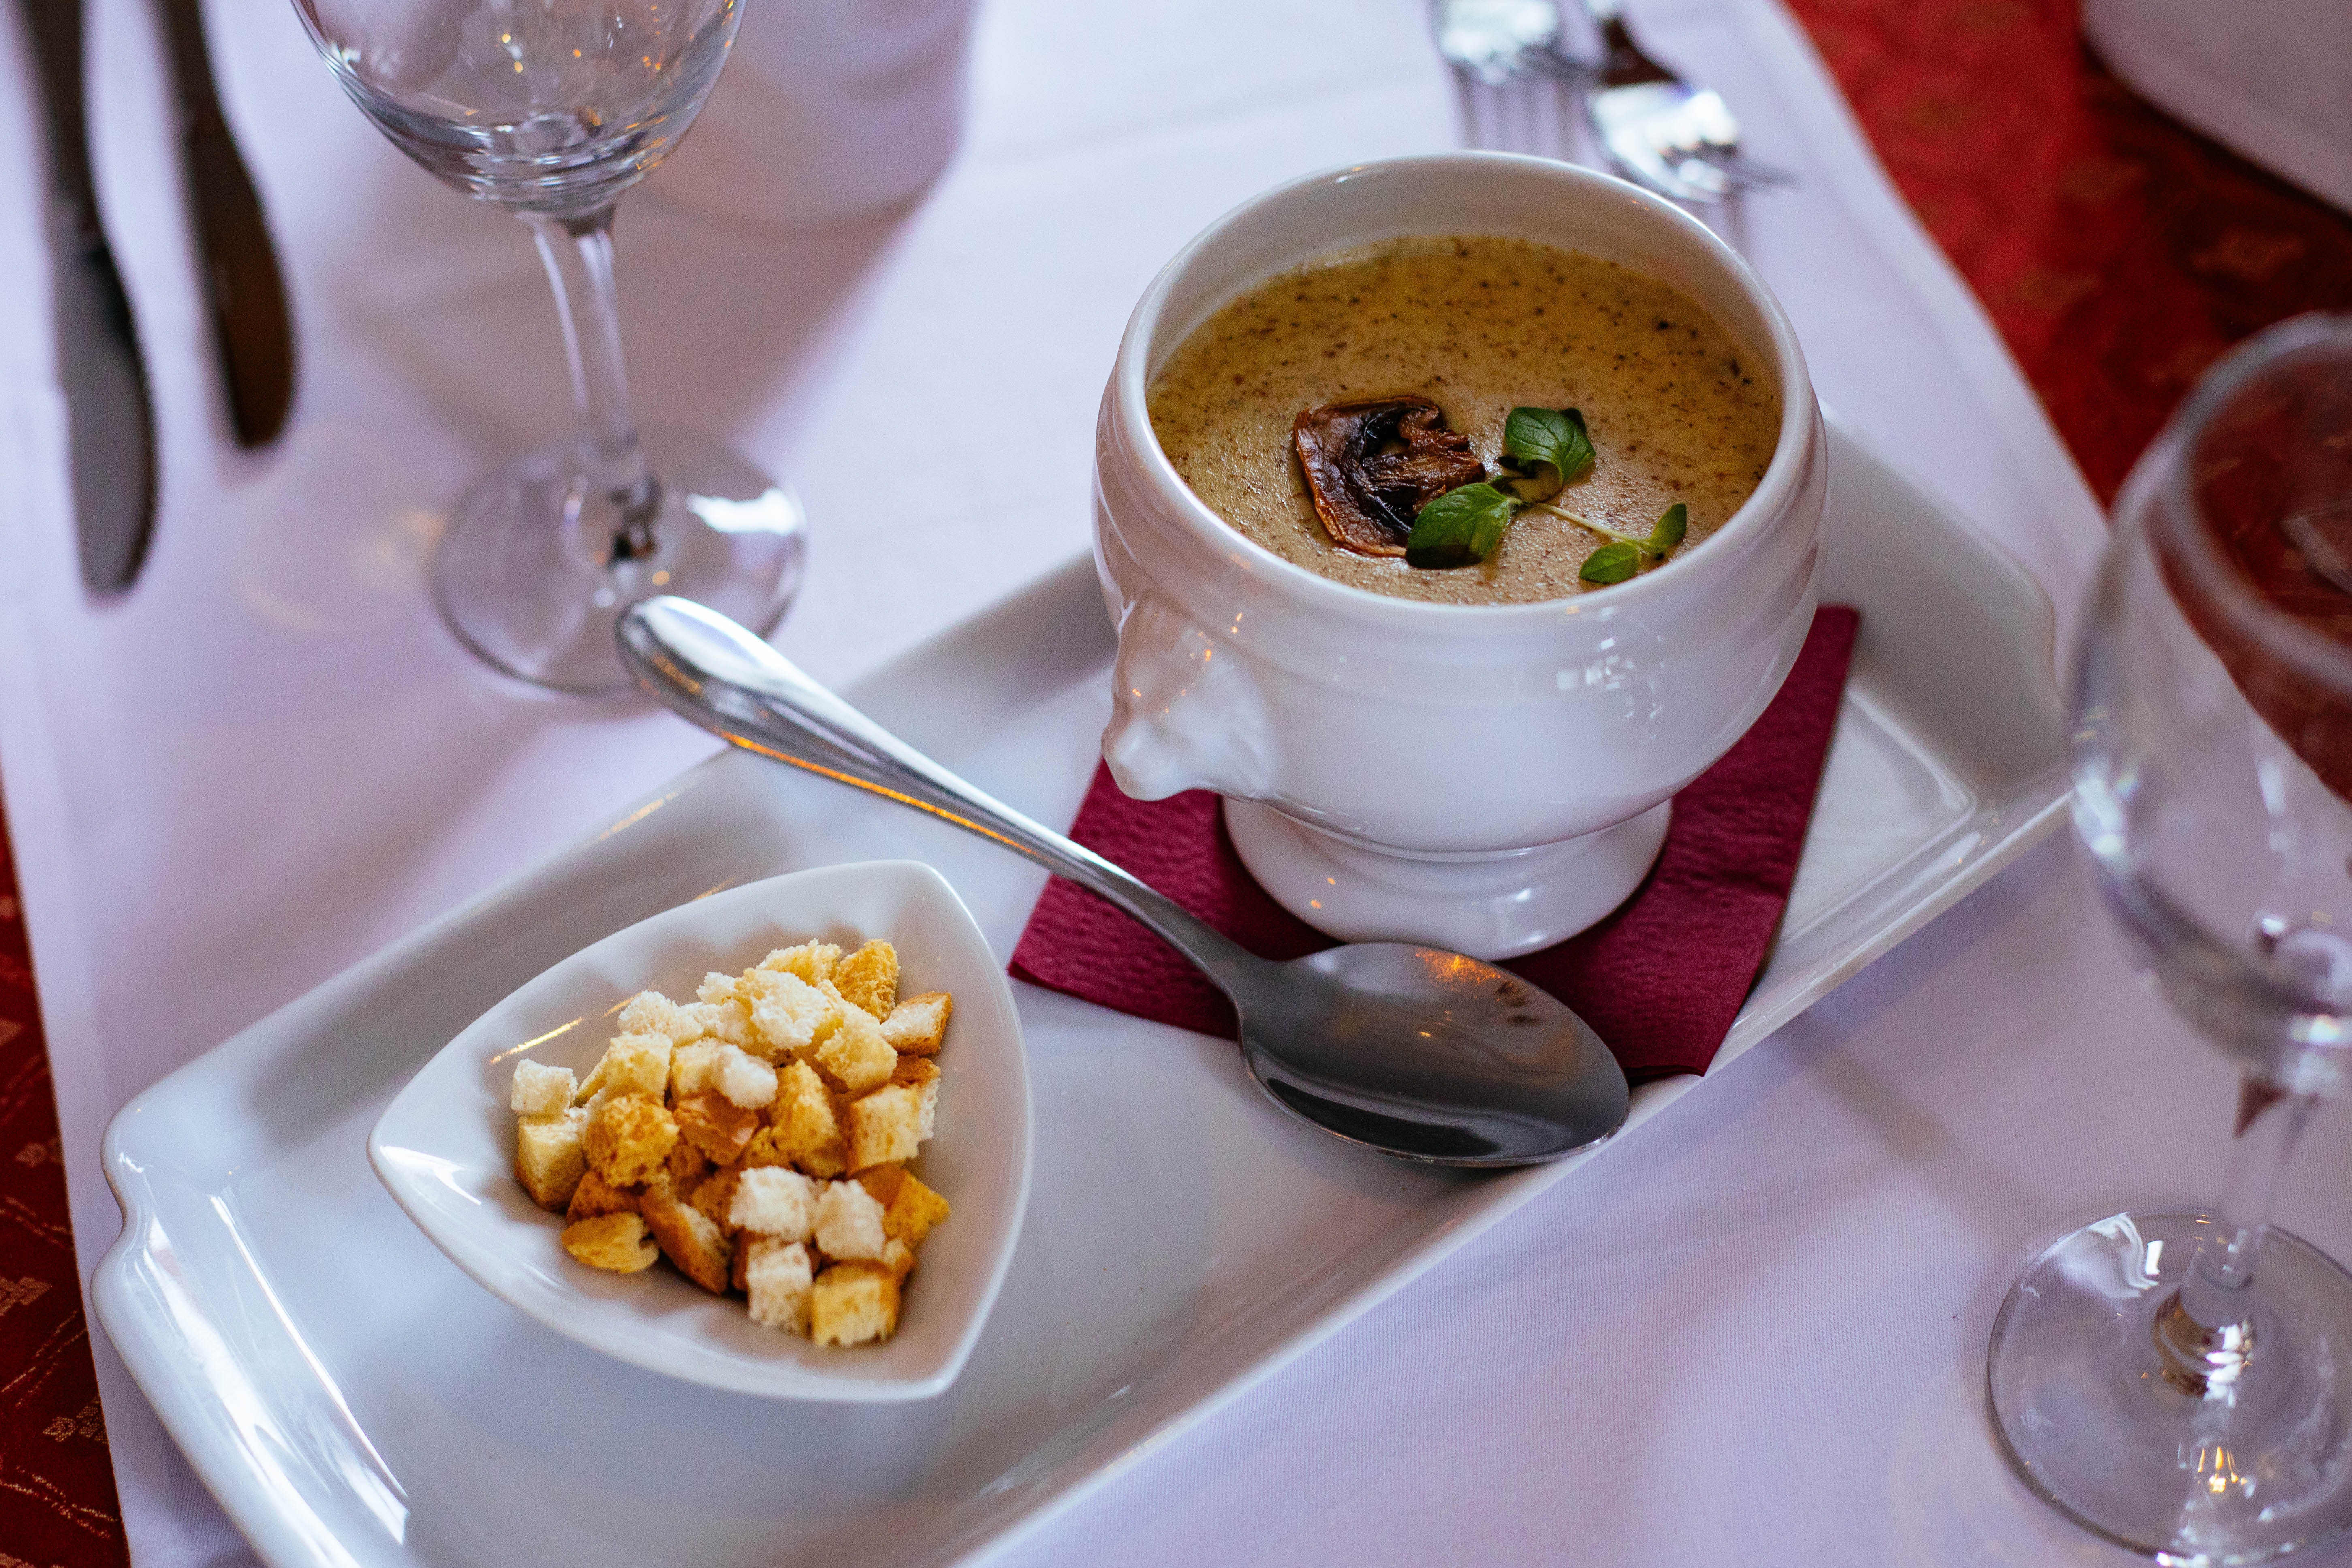
dish, food, cuisine, ingredient, meal, brunch, la carte food, produce, breakfast, comfort food, supper, lunch, chowder, restaurant, bisque, drink